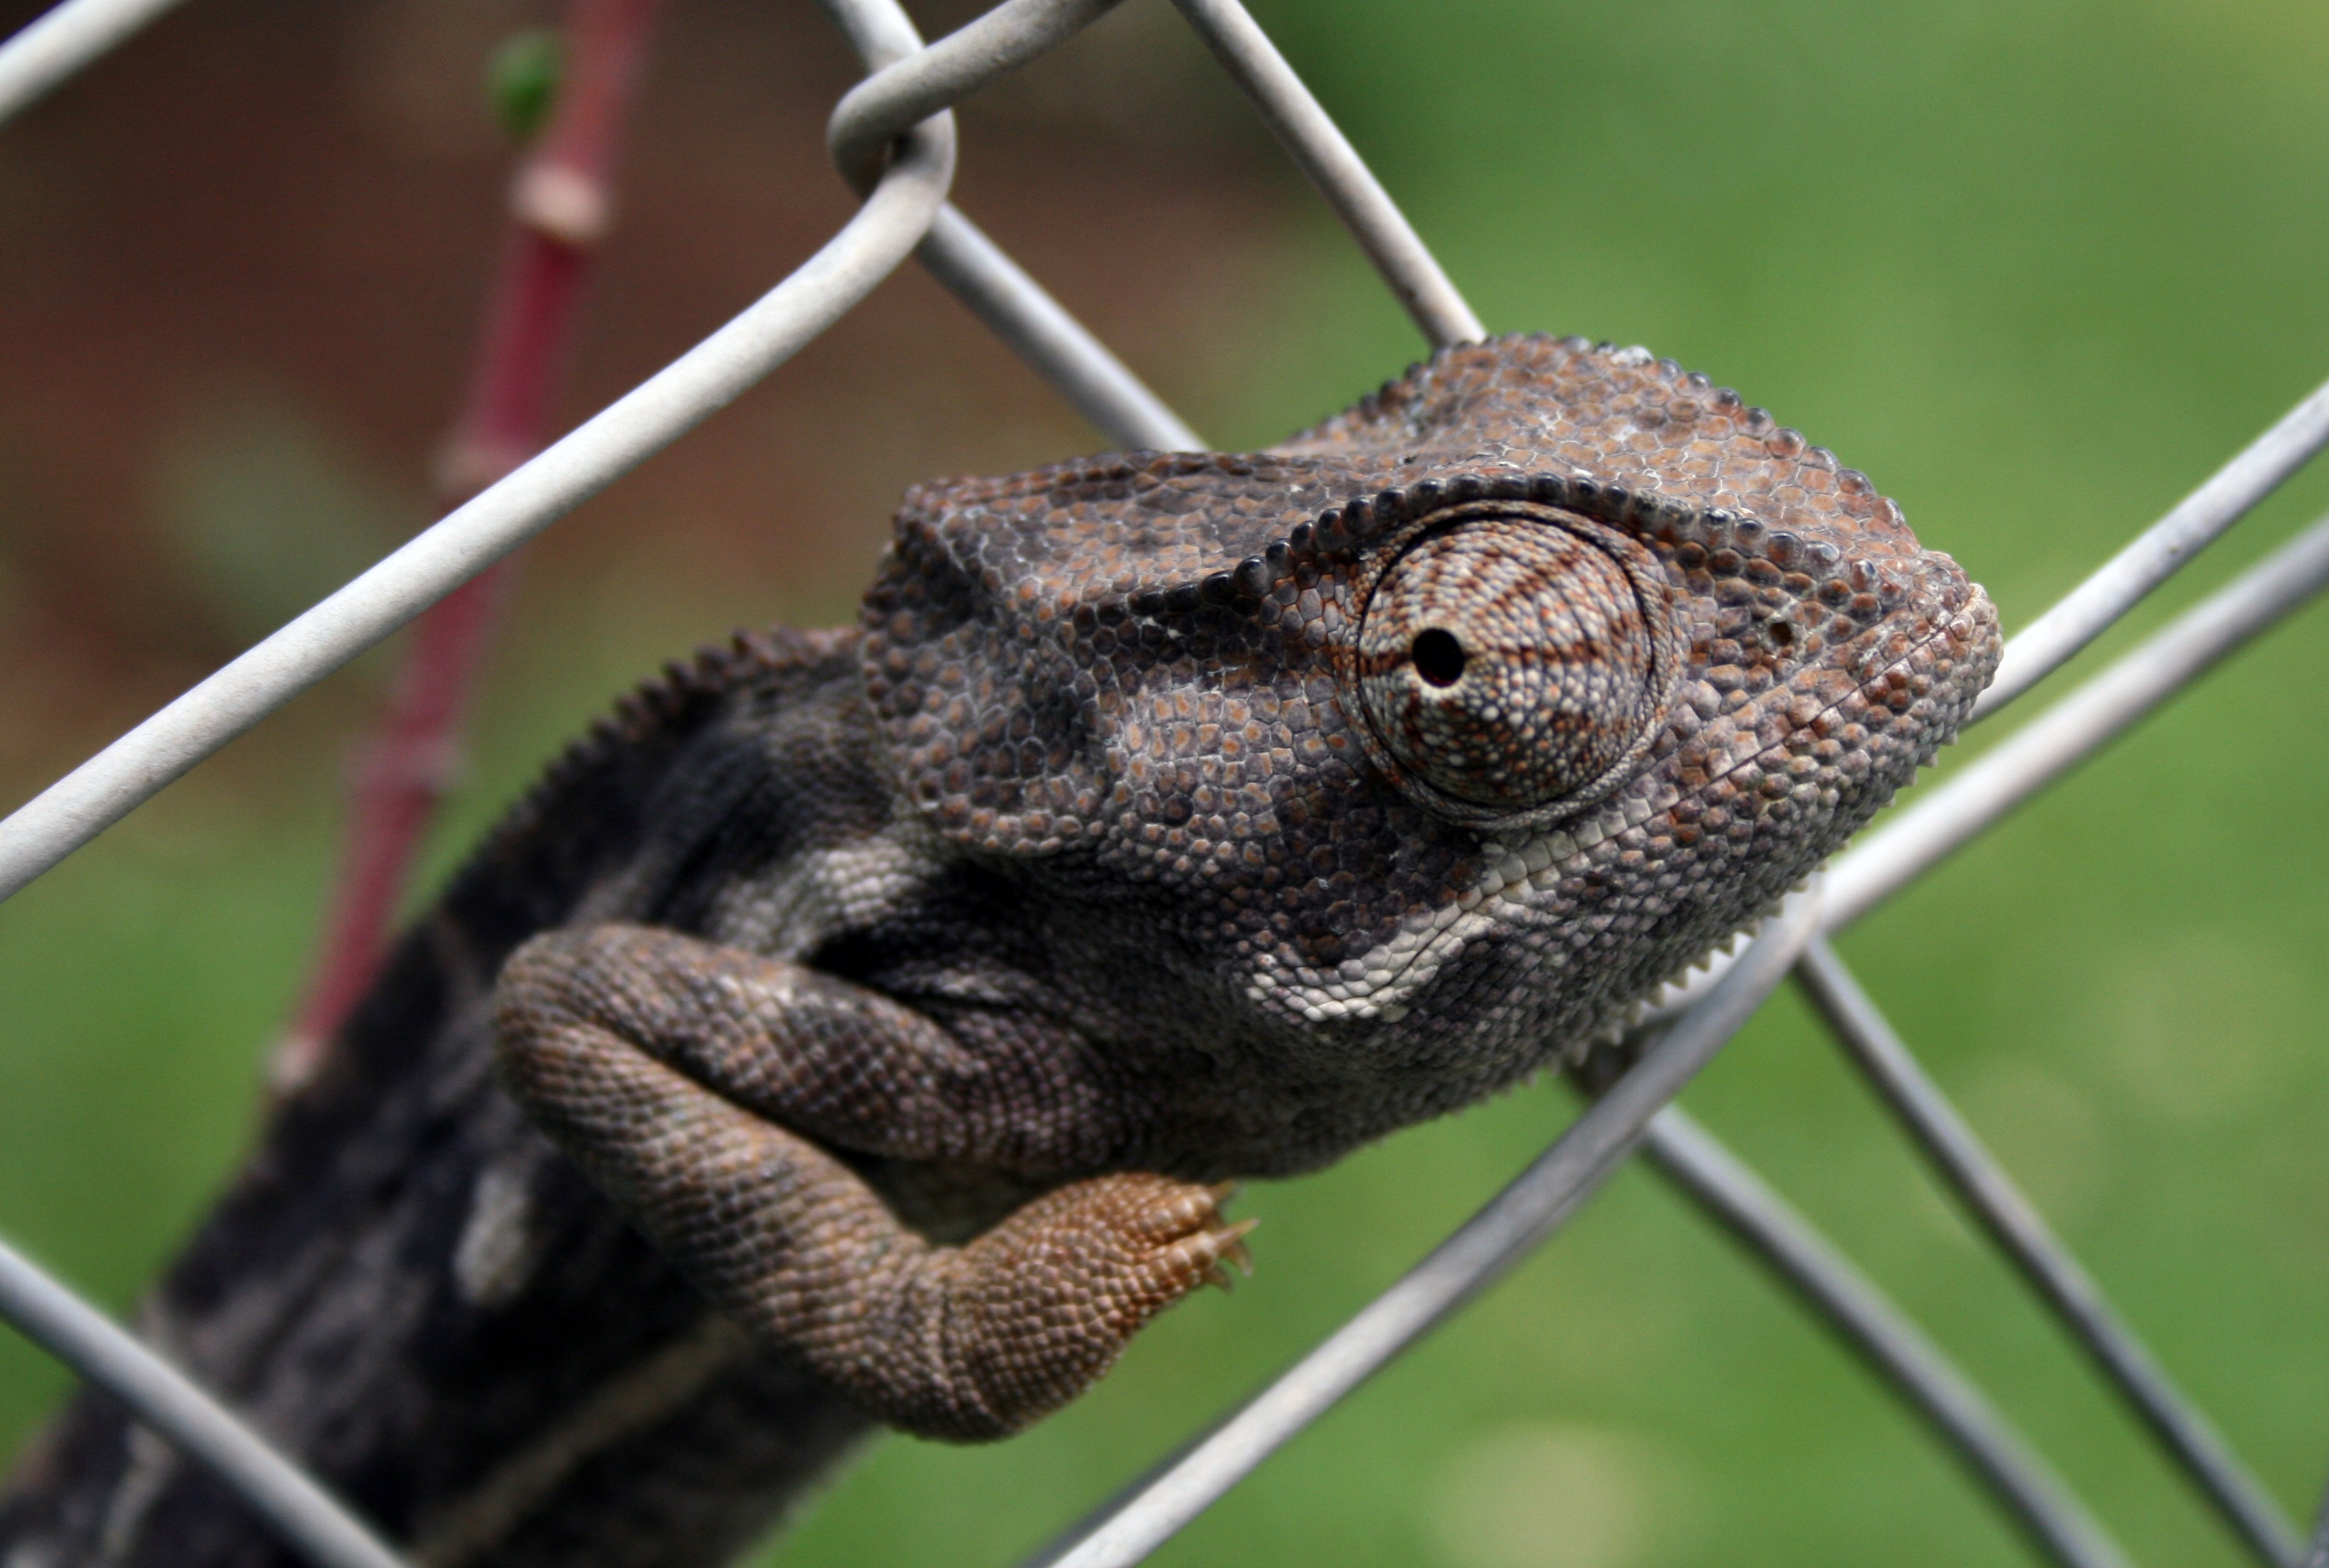
nature, fence, wildlife, wild, insect, africa, reptile, fauna, lizard, close up, chameleon, eye, vertebrate, macro photography, agamidae, scaled reptile